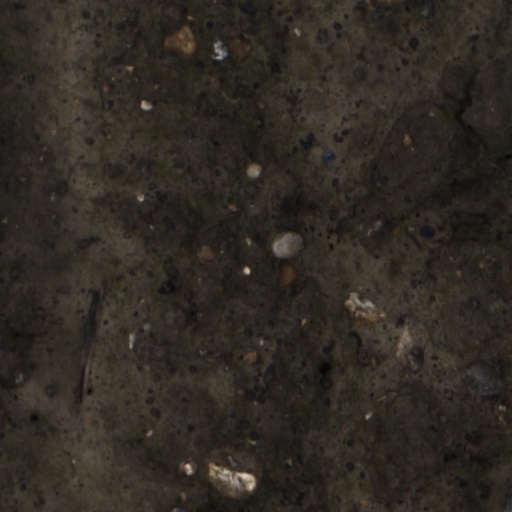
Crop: wheat